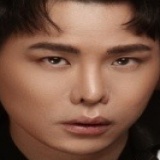
ca sĩ Trịnh Thăng Bình